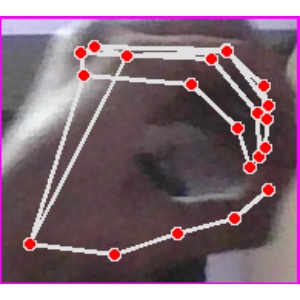
अक्षर: ठ